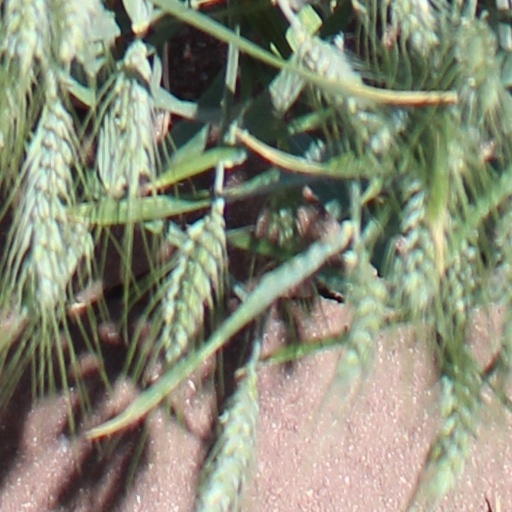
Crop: wheat